Answer in natural language. How many Stools are visible in the scene? Choose between the following options: 4, 2, 3, 1 or 0
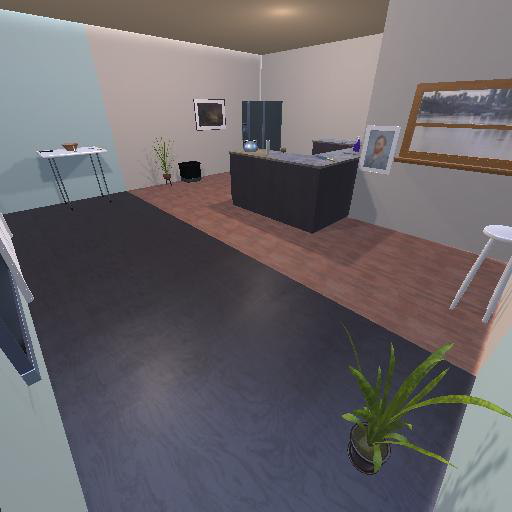
<answer>1</answer>